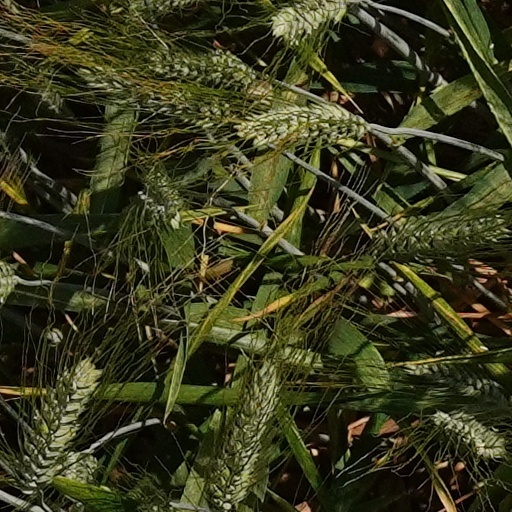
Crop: wheat